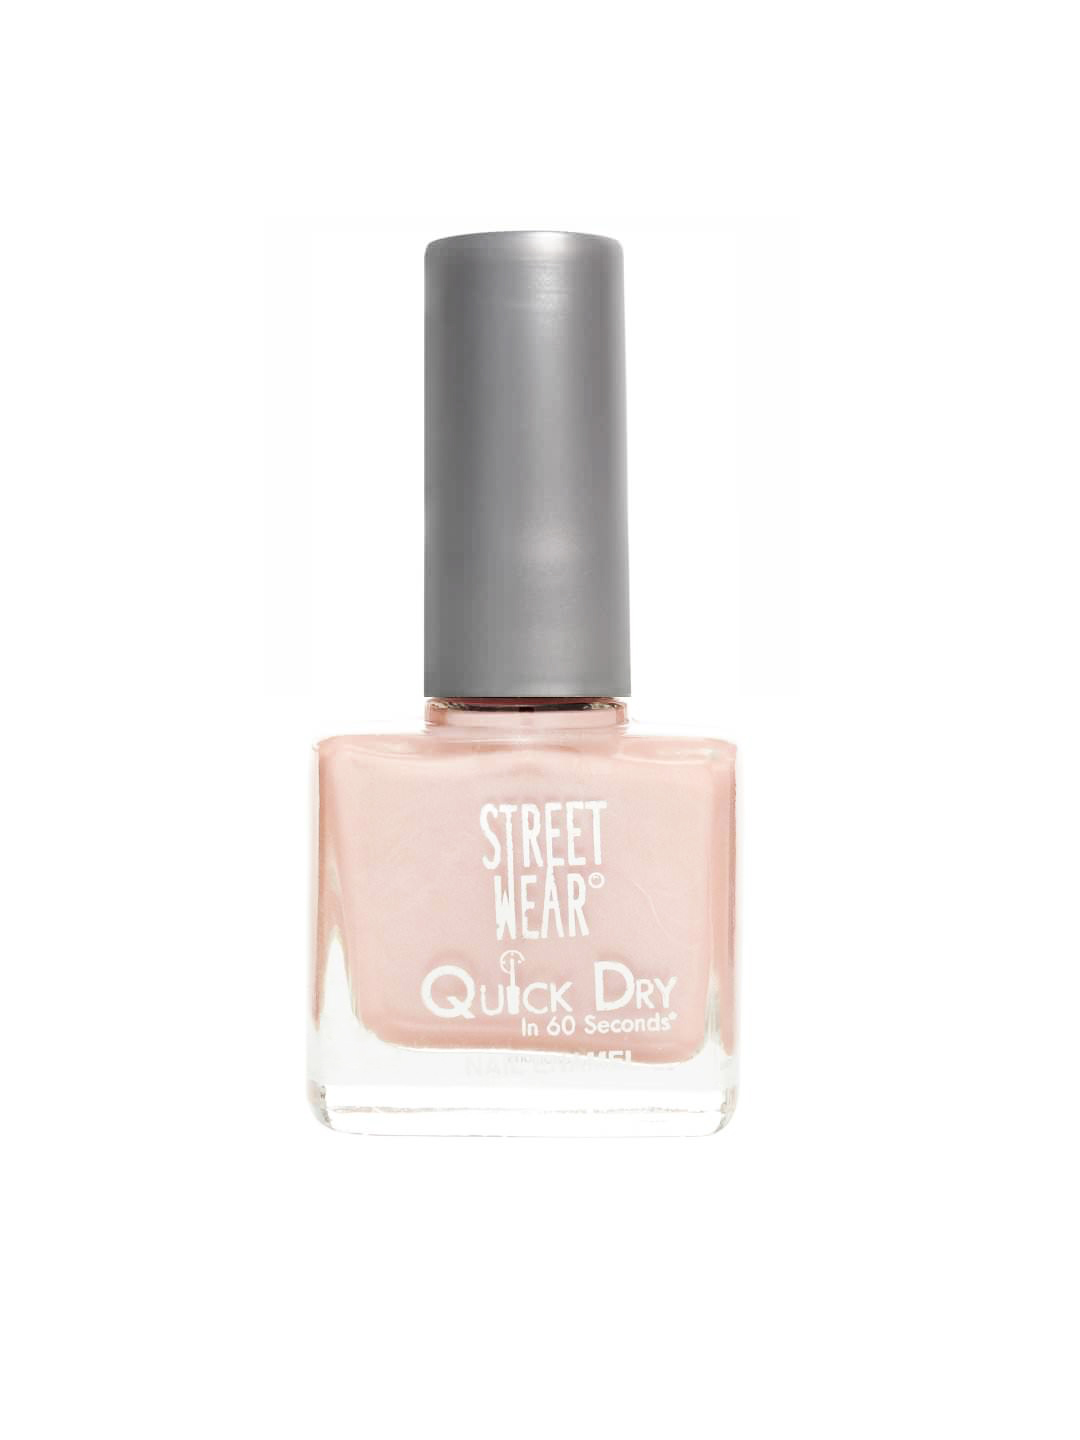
Streetwear Quick Dry Panache Pink Nail Polish 11
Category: Personal Care / Nails / Nail Polish
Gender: Women
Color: Pink
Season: Spring 2017
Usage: NA